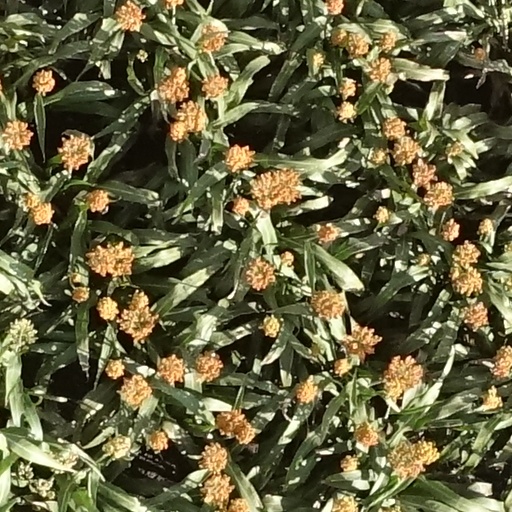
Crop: sorghum